Cold War

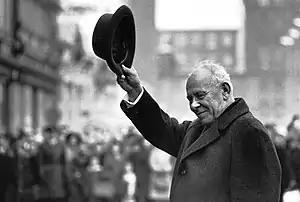
Nikolai Podgorny visiting Tampere, Finland on 16 October 1969

In Cuba, the 26th of July Movement, led by young revolutionaries Fidel Castro and Che Guevara, seized power in the Cuban Revolution on 1 January 1959. Although Fidel Castro's first refused to categorize his new government as socialist and repeatedly denying being a communist, Castro appointed Marxists to senior government and military positions.